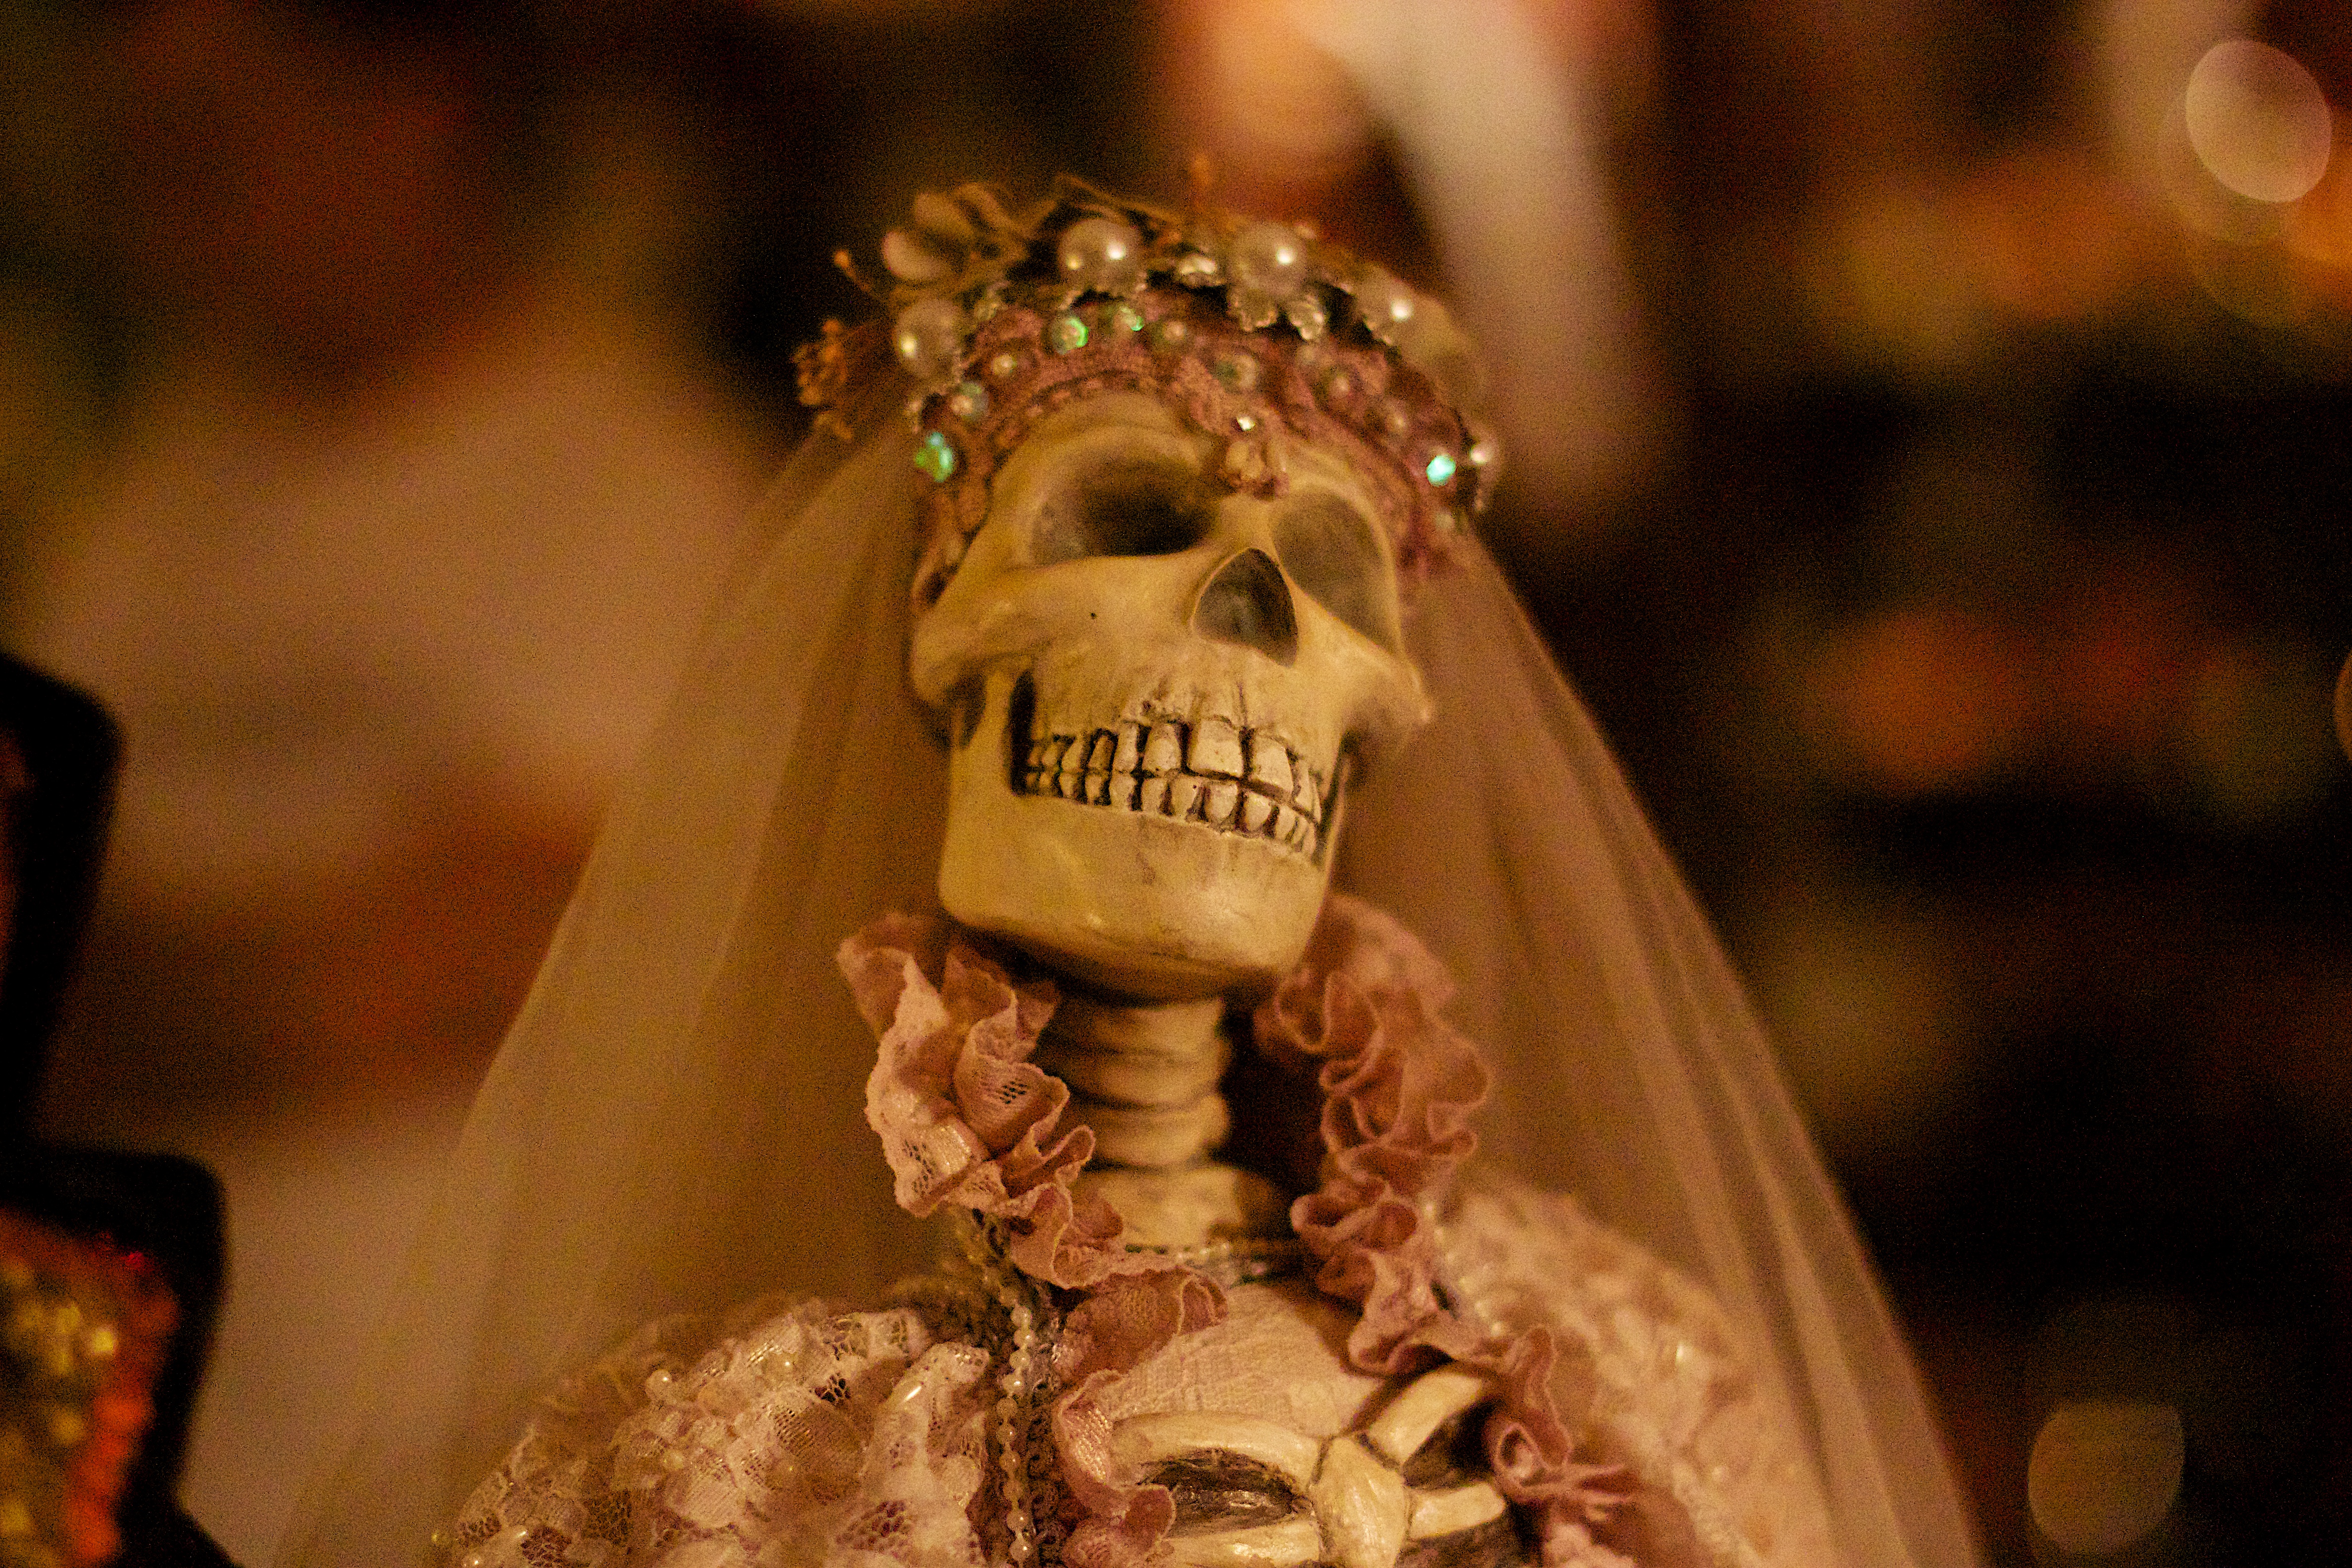
carnival, fashion, temple, tradition, odyssey